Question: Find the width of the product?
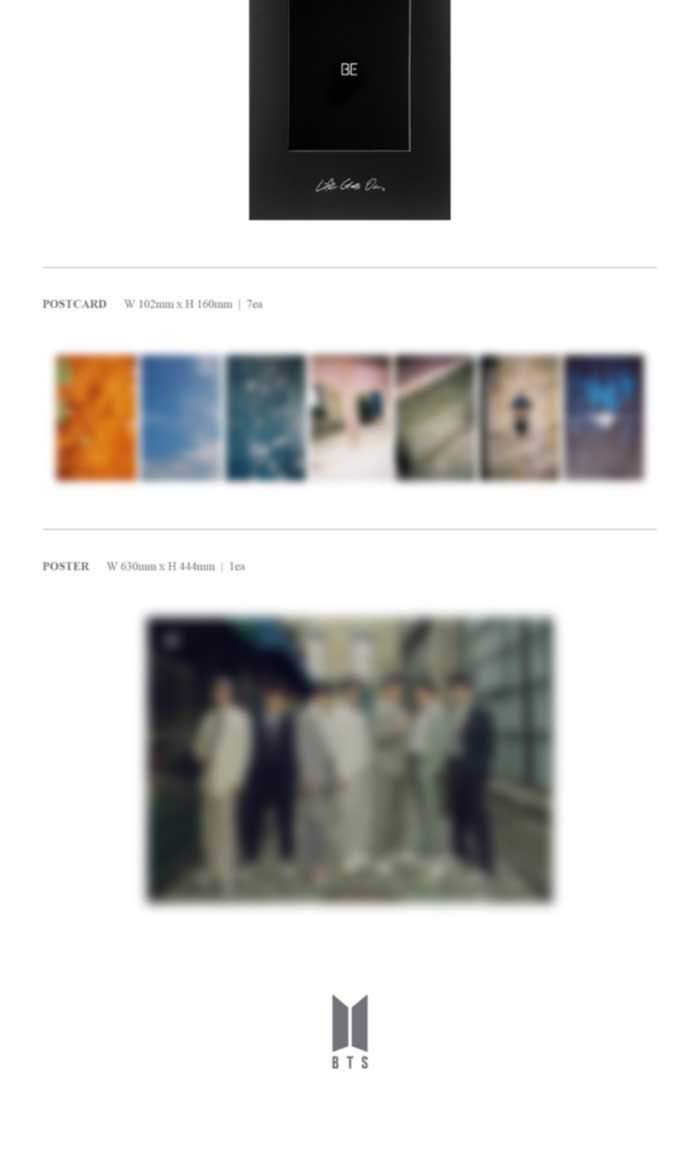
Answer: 102.0 millimetre